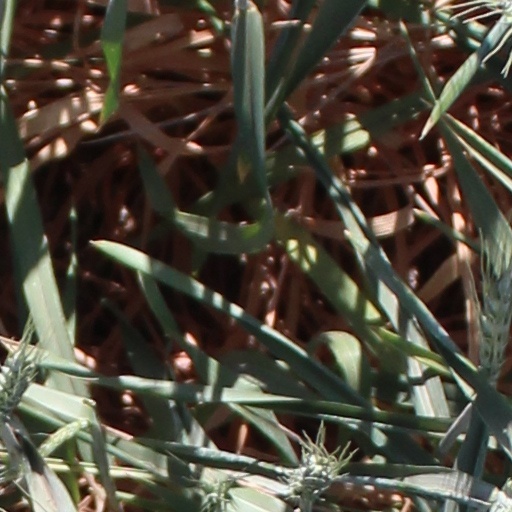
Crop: wheat